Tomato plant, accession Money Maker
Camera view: vertical (180 deg); turntable rotation: 240 degrees
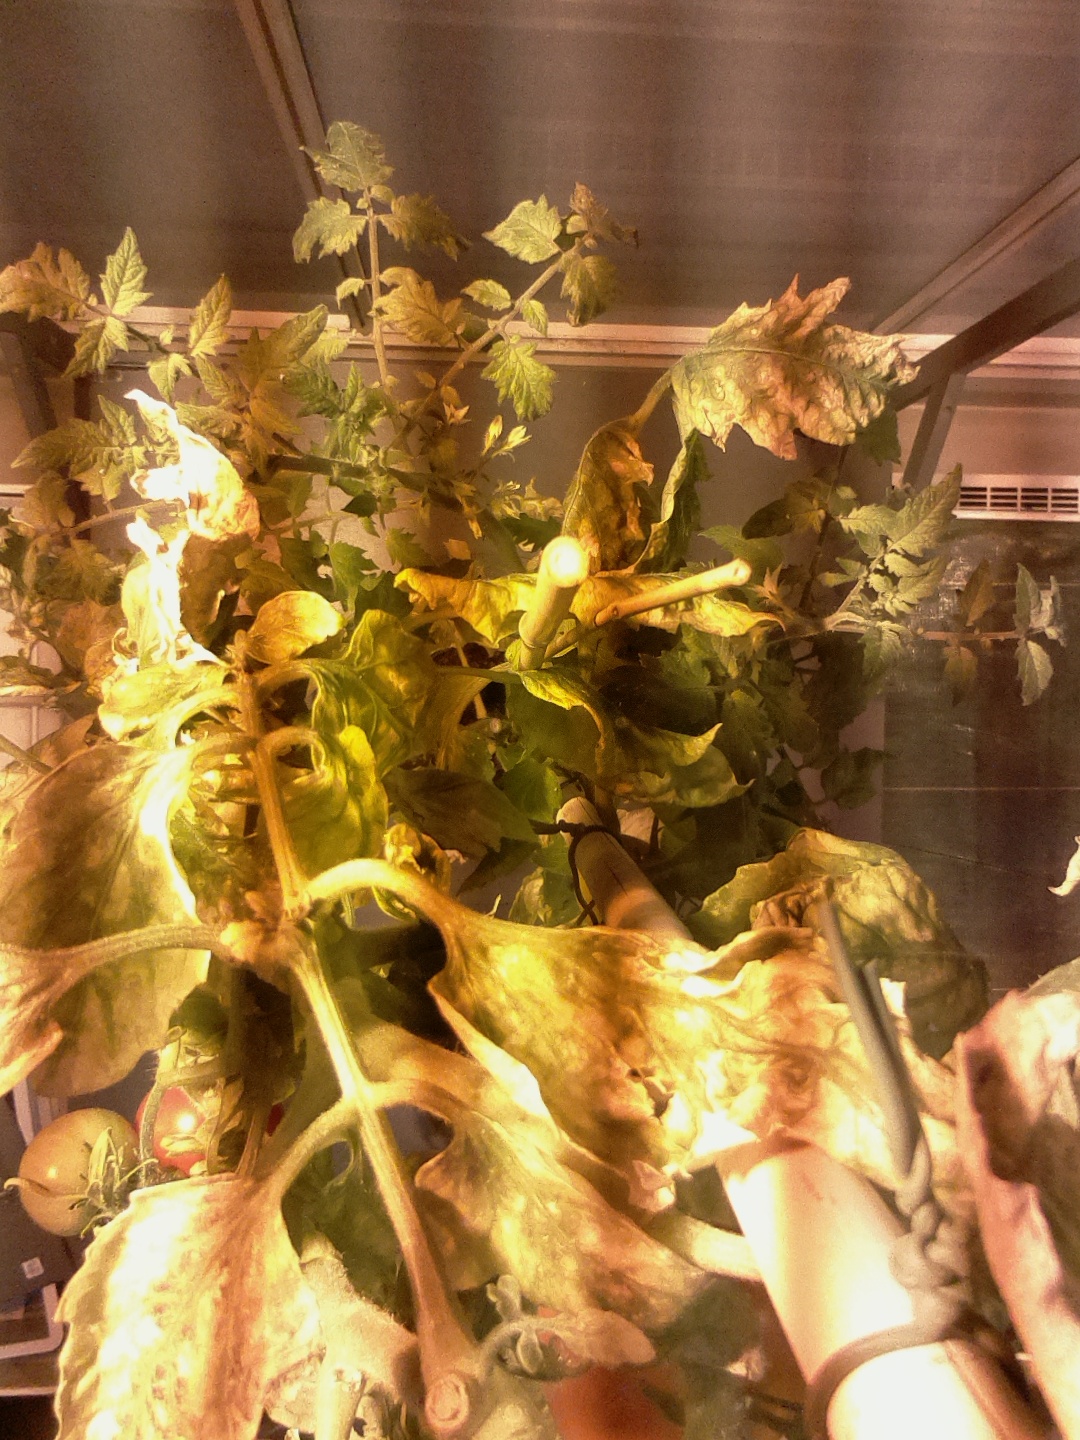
BBCH growth stage 83: 30%-40% of fruits show typical fully ripe color